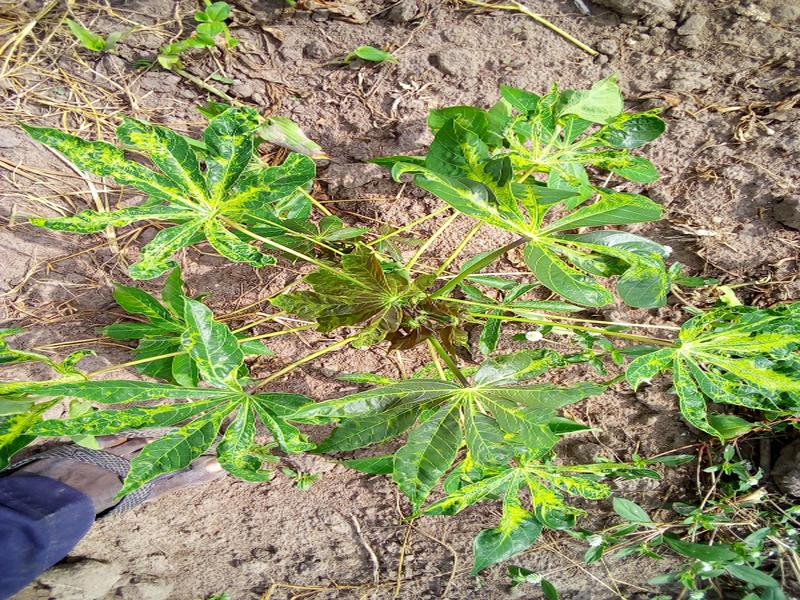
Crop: cassava
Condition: mosaic_disease